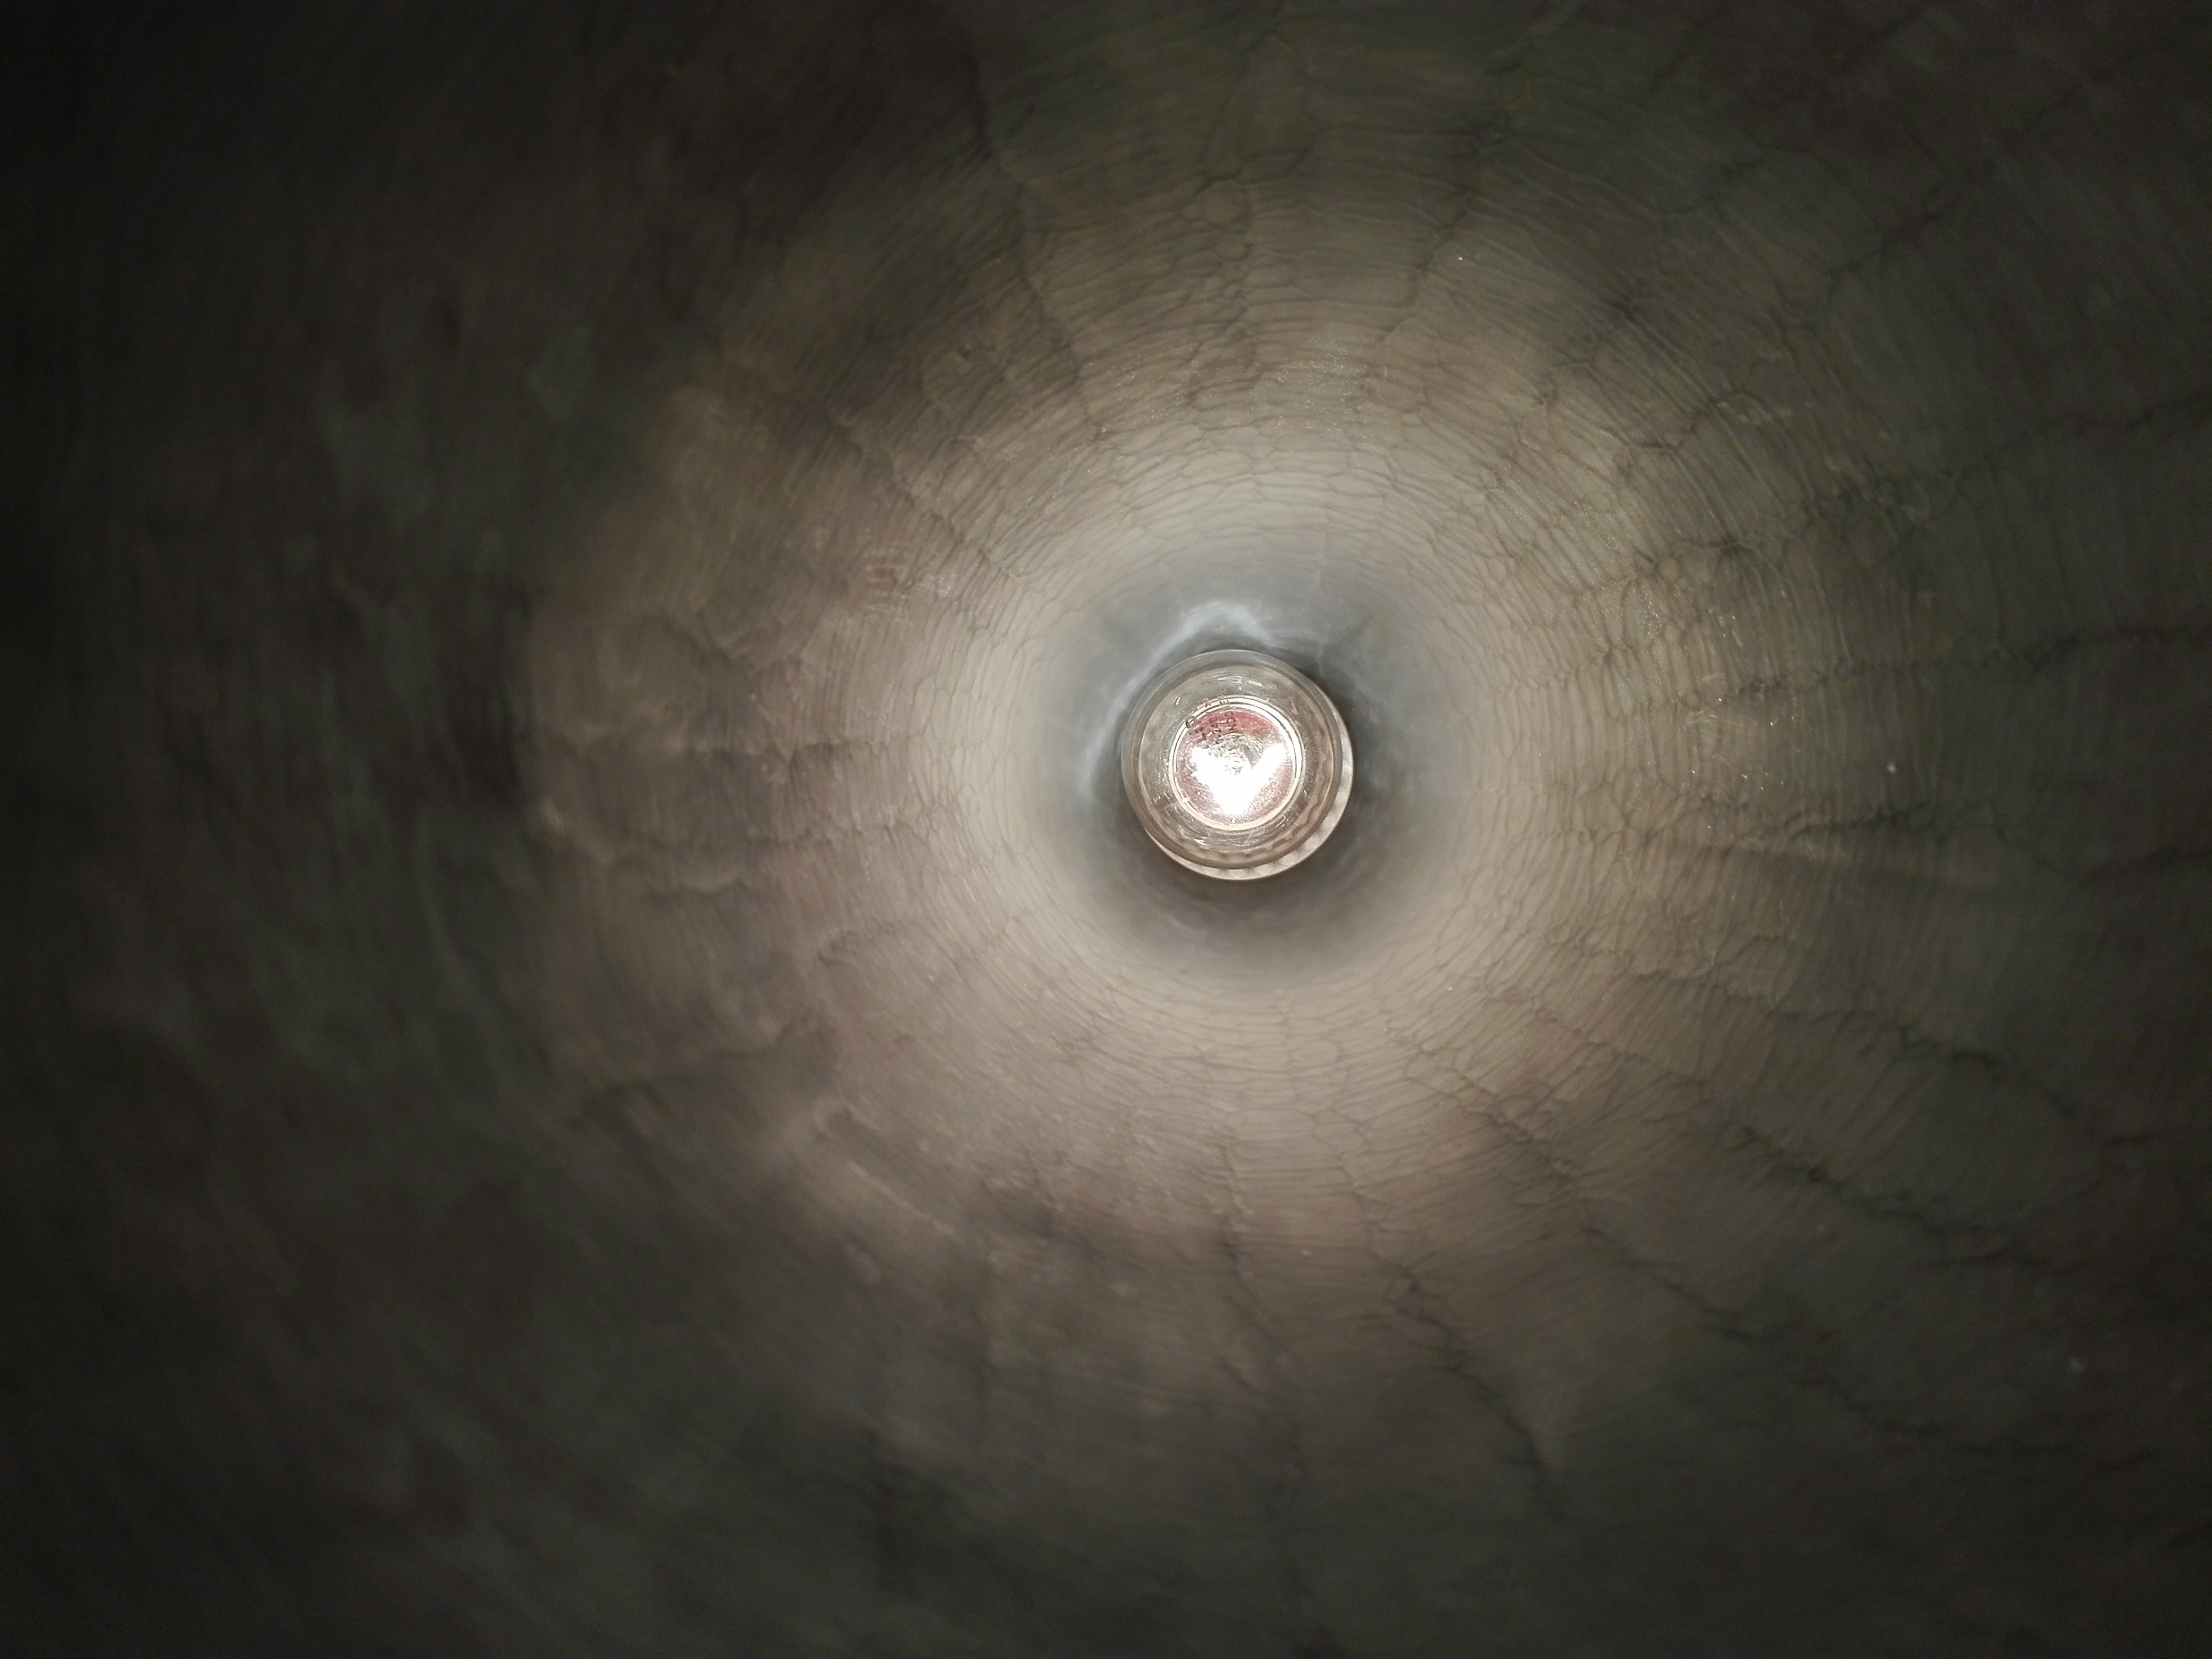
light, atmosphere, bulb, darkness, electricity, circle, symmetry, save